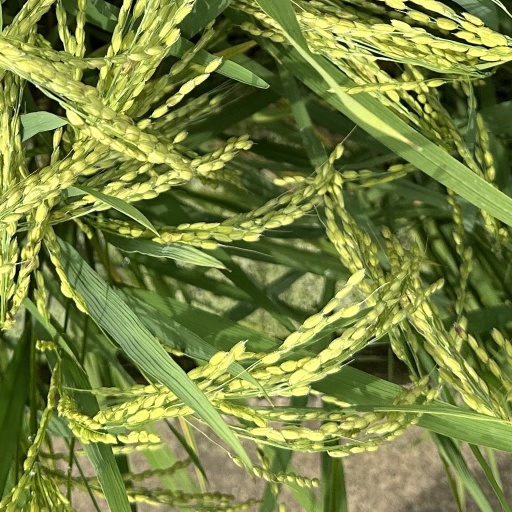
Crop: rice